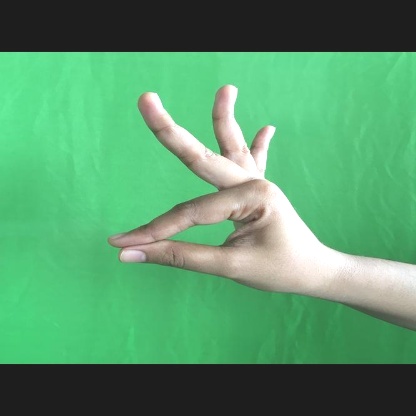
Mudra: Hamsasyam